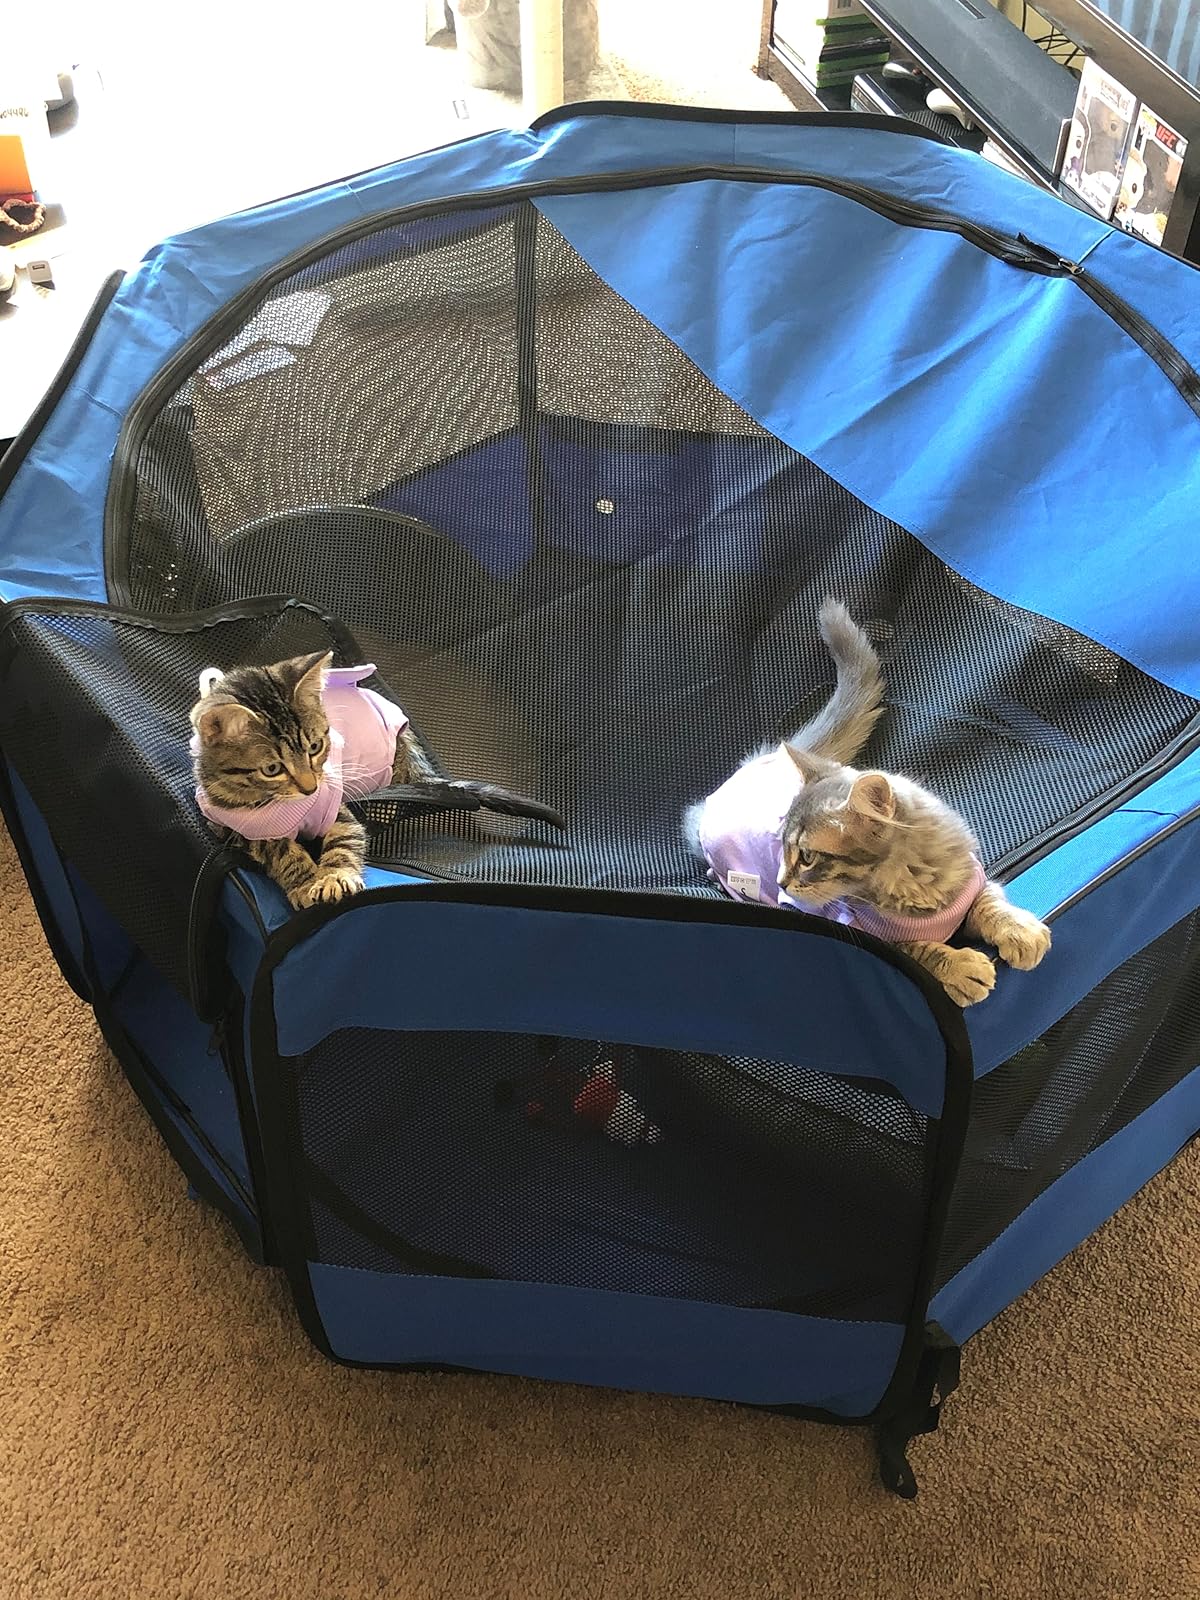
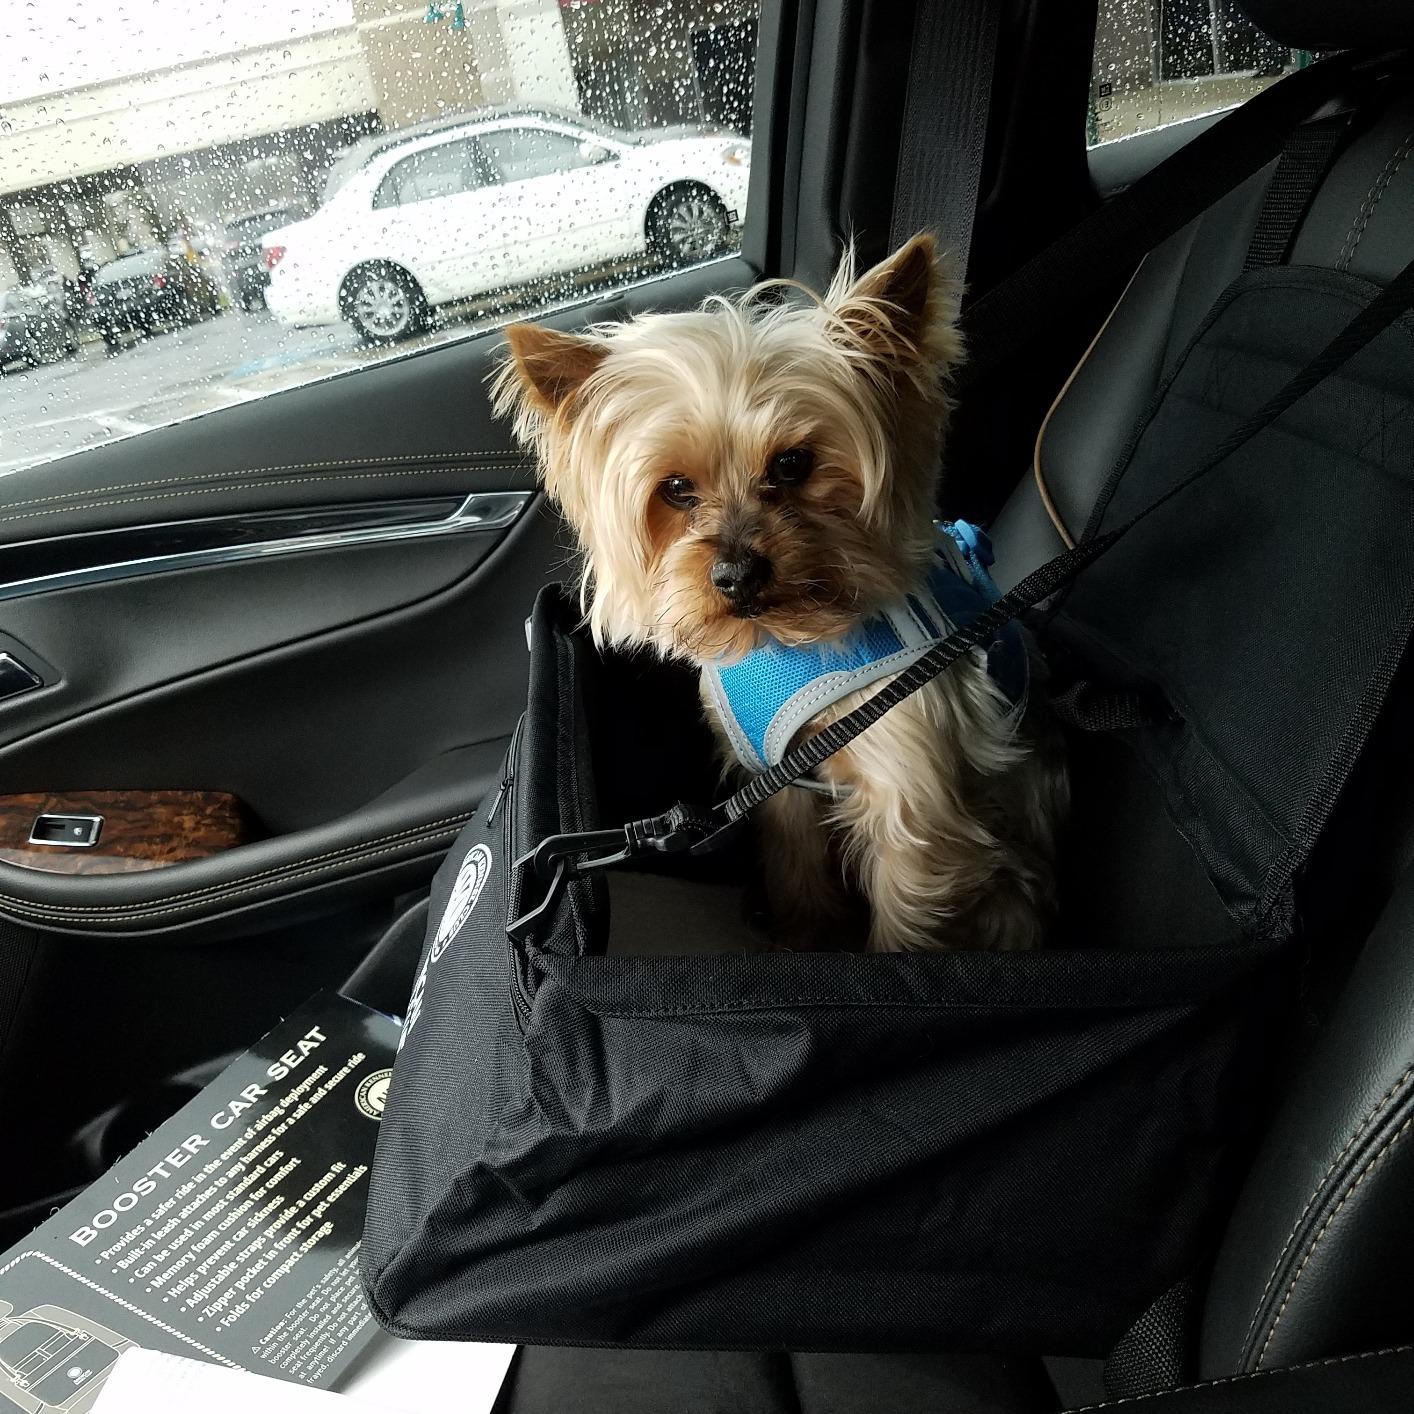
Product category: items_kennel
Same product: no